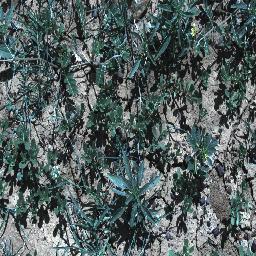
Label: negative